Vladimir Yerokhin

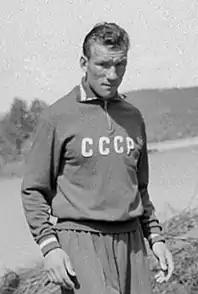
Vladimir Yerokhin at the 1958 World Cup

Vladimir Nikitovich Yerokhin (Russian: Владимир Никитович Ерохин, Ukrainian: Володимир Микитович Єрохін, 10 April 1930 – 6 October 1996) was an association footballer from the former Soviet Union who played for FC Dynamo Kyiv. He was born in Moscow, and was a member of the USSR's squad for the 1958 FIFA World Cup, but did not win any caps.